Pie Island

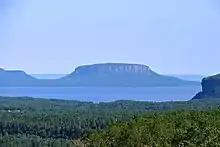
Le Pâté mesa

The English name 'Pie' is an approximate translation of the French Le Pâté, which normally refers to a meat pie with a crust. "Le Pate is the westernmost mesa on Pie Island, and also the highest. Formed by a diabase sill, the mesa is cliffed on all sides and rises to a height of above sea level. Most of the mesa is flat on the top, but towards the edges begin to slope downwards. Also, there are several gullies which dissect the mountain top. Vegetation has been left to mature, owing to the inaccessibility of Pie Island to normal human traffic and the difficult climb to the top of the mesa. Wind is a major factor governing the height and form of vegetation on the mesa." [Noble 1980]